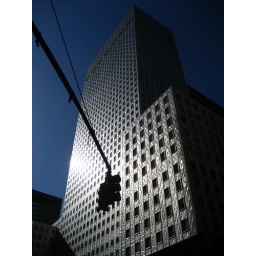
Taken in the bright bright sunlight, but the reflection of the sun on the metal building makes the sky seem dark.